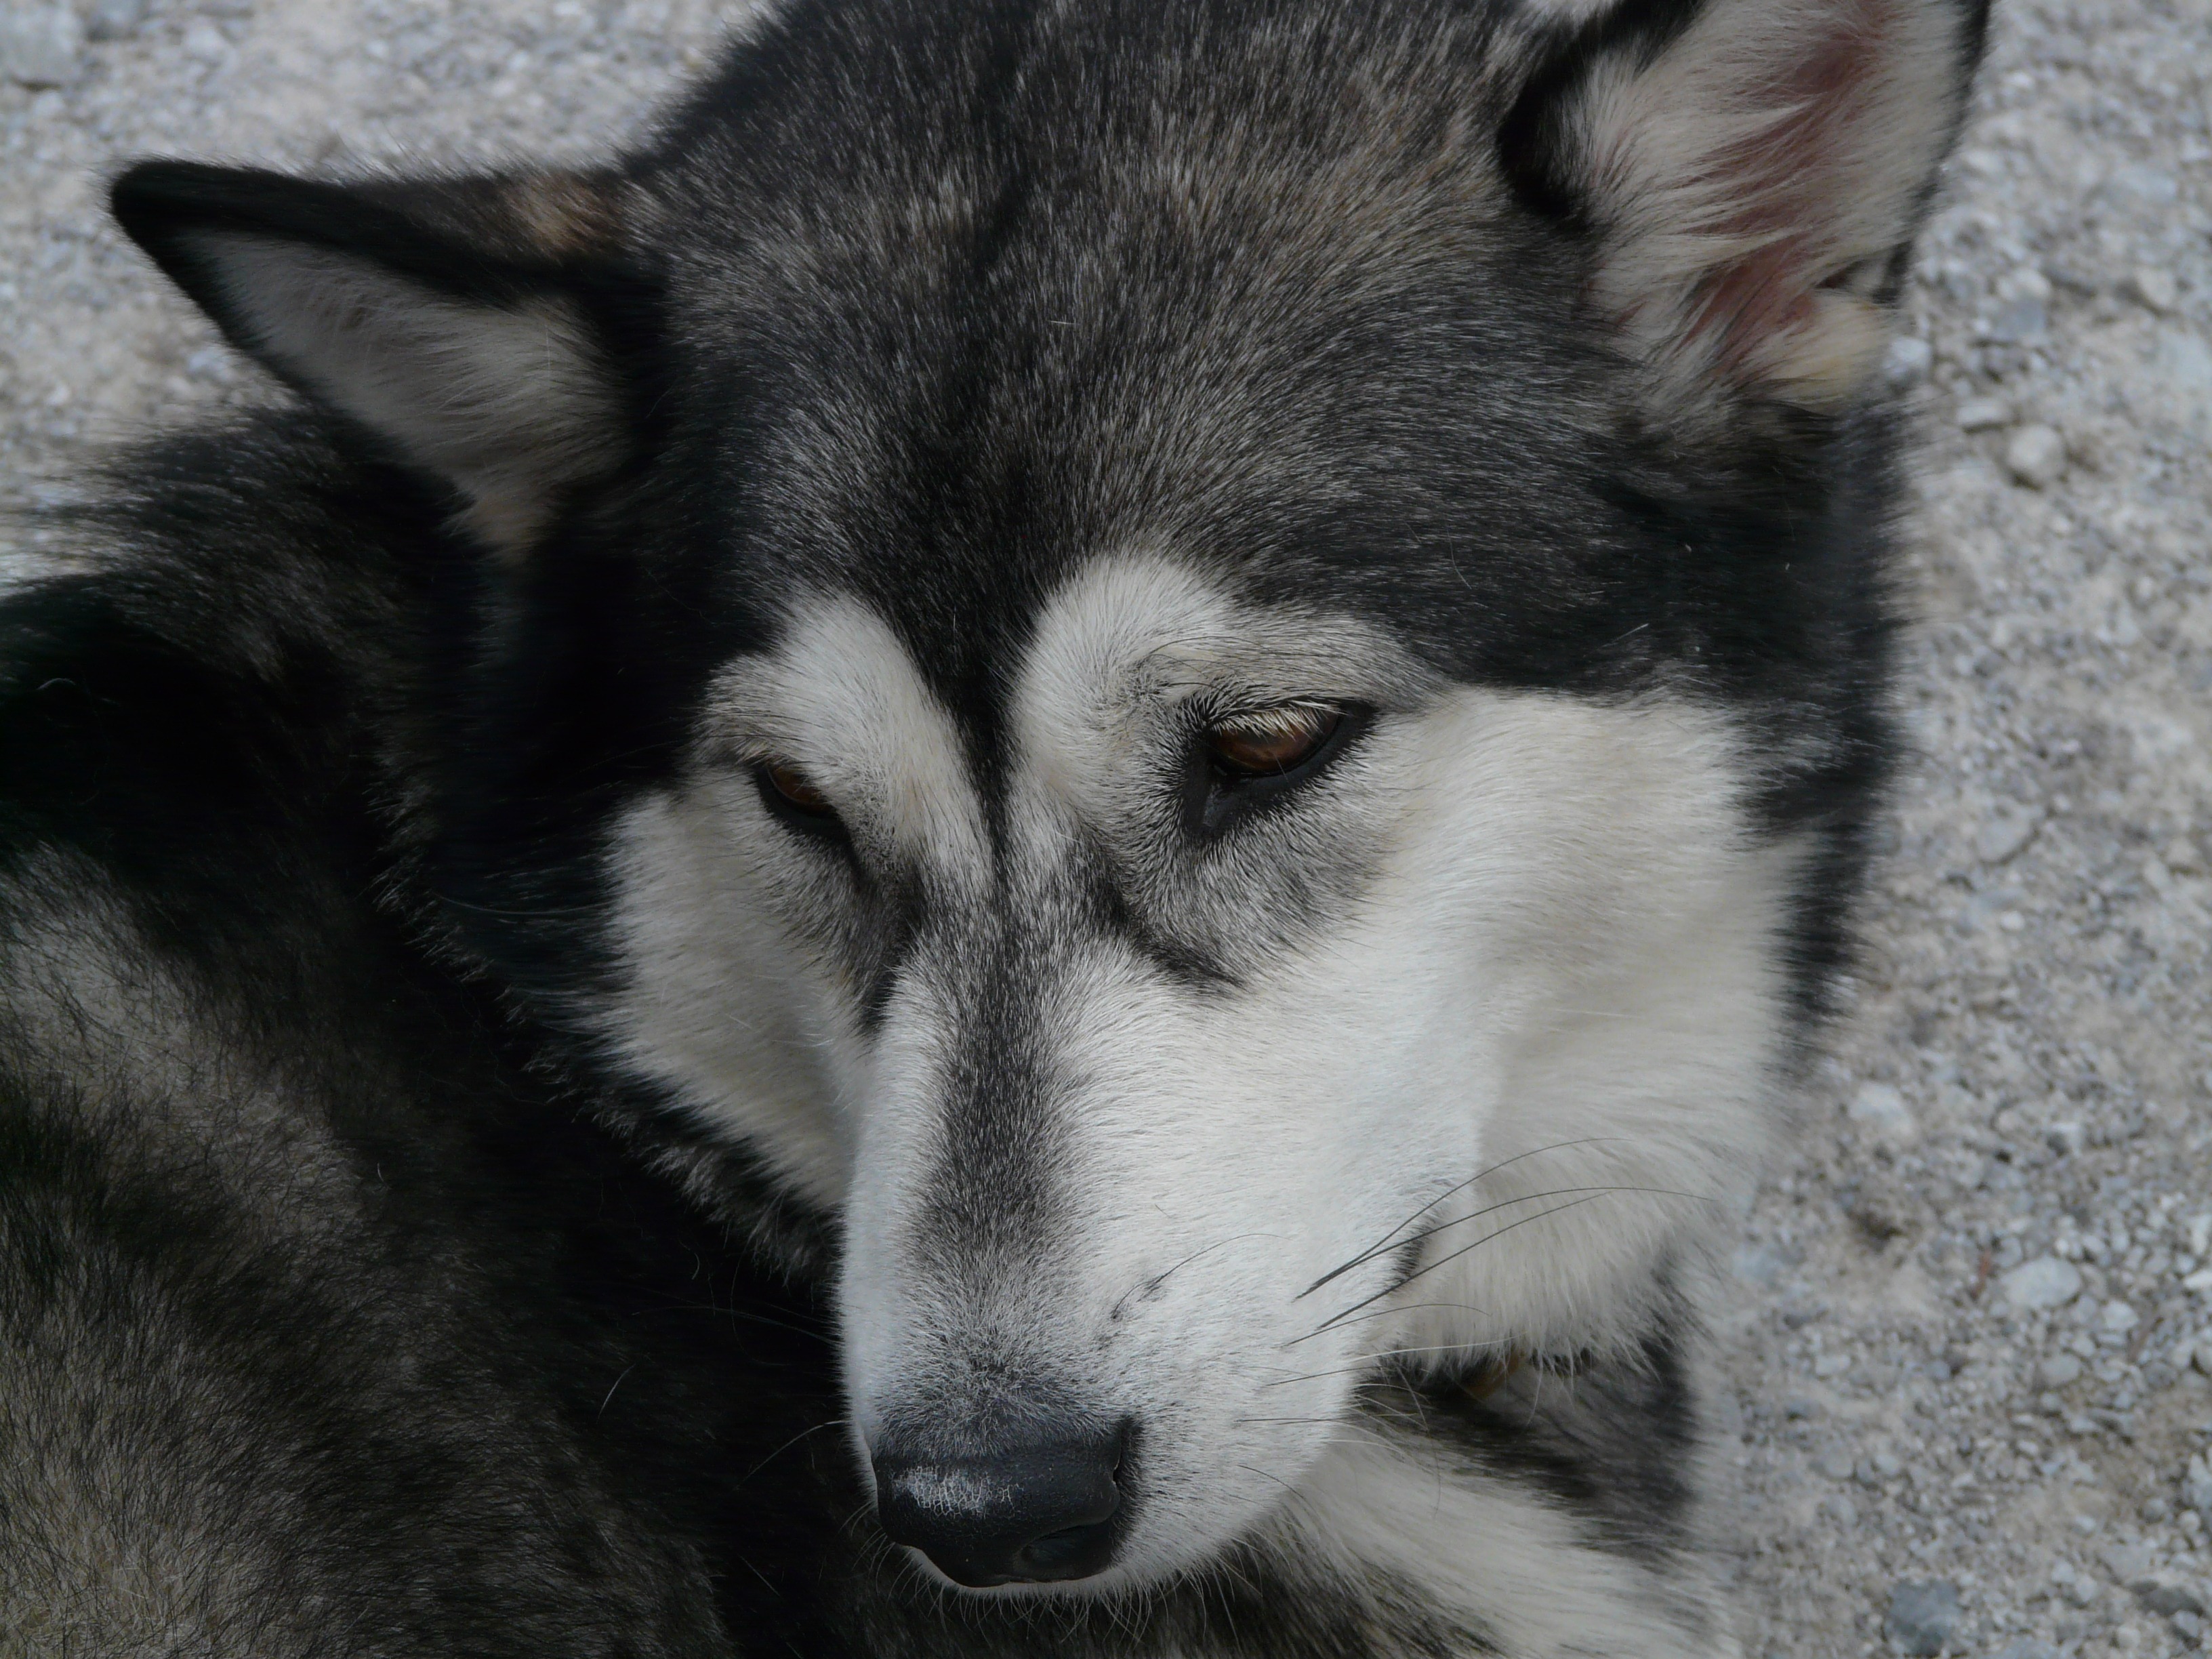
dog, animal, fur, portrait, mammal, close, husky, face, snout, vertebrate, dog breed, sled dog, siberian husky, alaskan malamute, shikoku, dog like mammal, saarloos wolfdog, wolfdog, czechoslovakian wolfdog, carnivoran, dog breed group, greenland dog, east siberian laika, west siberian laika, j mthund, tamaskan dog, norwegian elkhound, northern inuit dog, native american indian dog, miniature siberian husky, alaskan klee kai, russo european laika